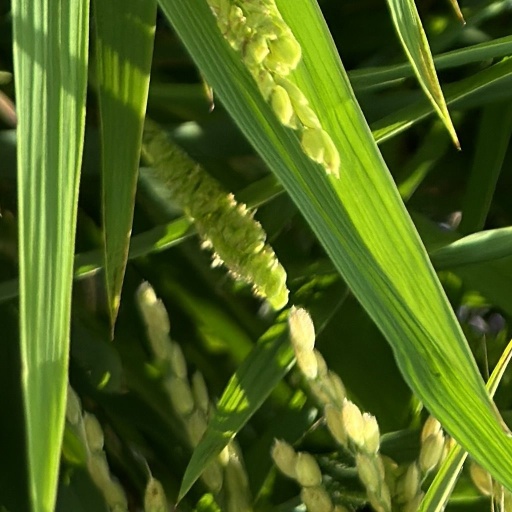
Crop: rice